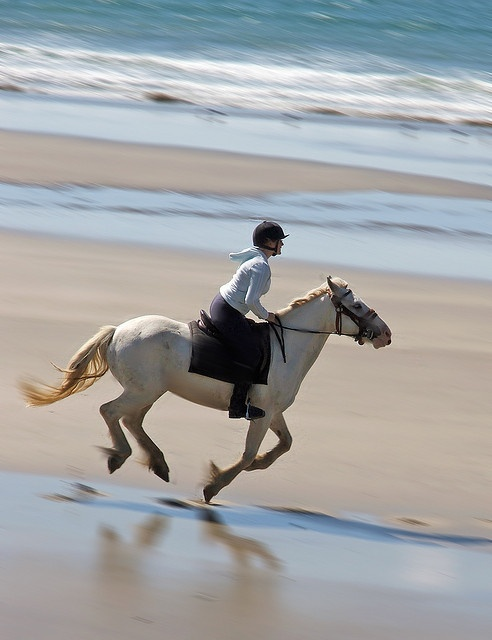
A woman riding a white horse on top of a beach.
Woman riding a white horse along the beach
A girl gallops her horse along a sandy beach.
A woman rides a horse along the beach.
a Jockey on a horse running down a beach.